Valentin Bărbulescu

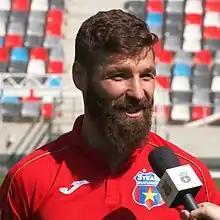
Valentin Bărbulescu in 2021

Valentin Bărbulescu (born 28 December 1985) is a Romanian professional footballer who plays as a midfielder for Liga II side CSA Steaua București.